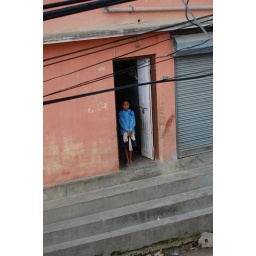
other neighbor's house with young girl standing in doorway